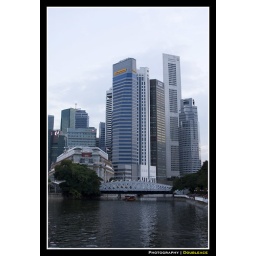
Tall building by the river